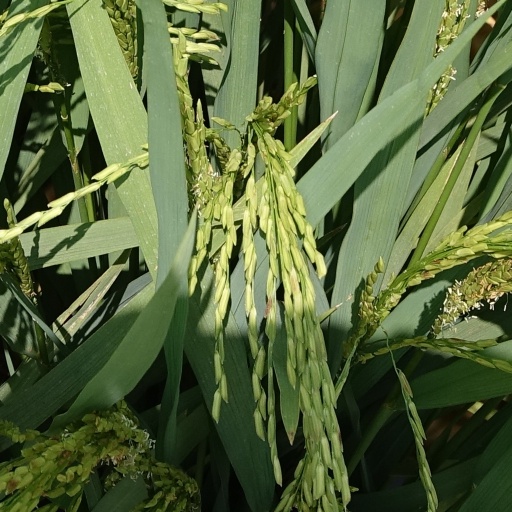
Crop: rice